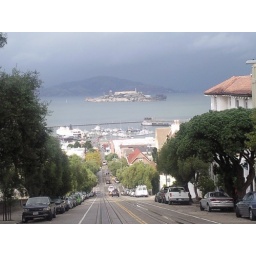
A view of Alcatraz taken from the top of a cable car hill in San francisco.